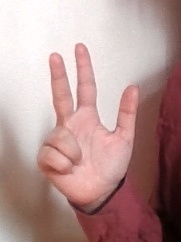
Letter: al